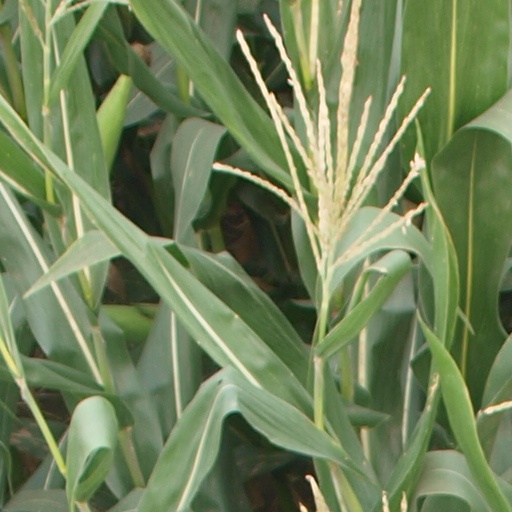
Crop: maize; corn